2/18th Battalion (Australia)

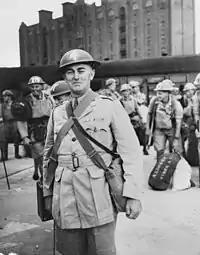
A military officer in a dress uniform with helmet standing on a quayside

The majority of the battalion's personnel arrived on 27 and 28 July. Coming from across the state of New South Wales, the men were drawn from places such as Tamworth, Newcastle, Wagga, Goulburn, and Liverpool, with roughly 60 percent coming from rural backgrounds. With an authorised strength of around 900 men, the battalion was organised around a battalion headquarters, with a regimental aid post, four rifle companies and a headquarters company consisting of various support platoons and sections including signals, mortars, transport (later carriers), pioneers, anti-aircraft and administration.